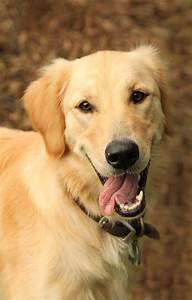
Label: cane